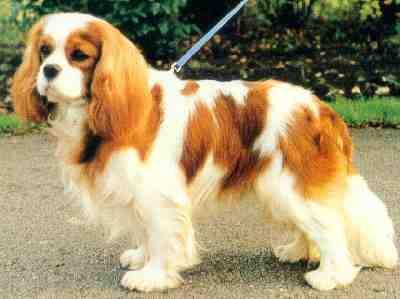
Blenheim_spaniel